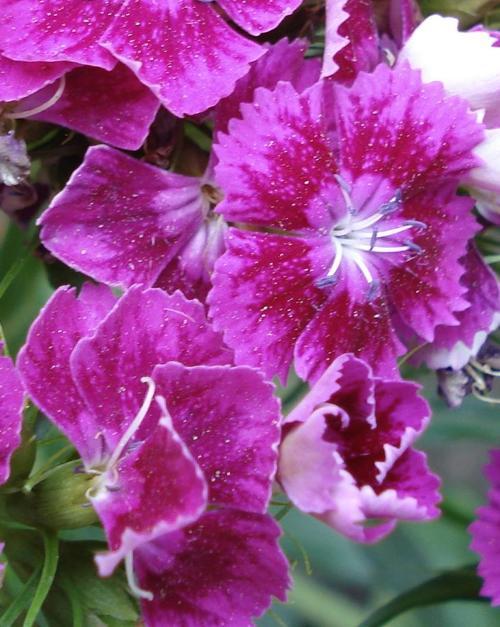
Label: sweet william